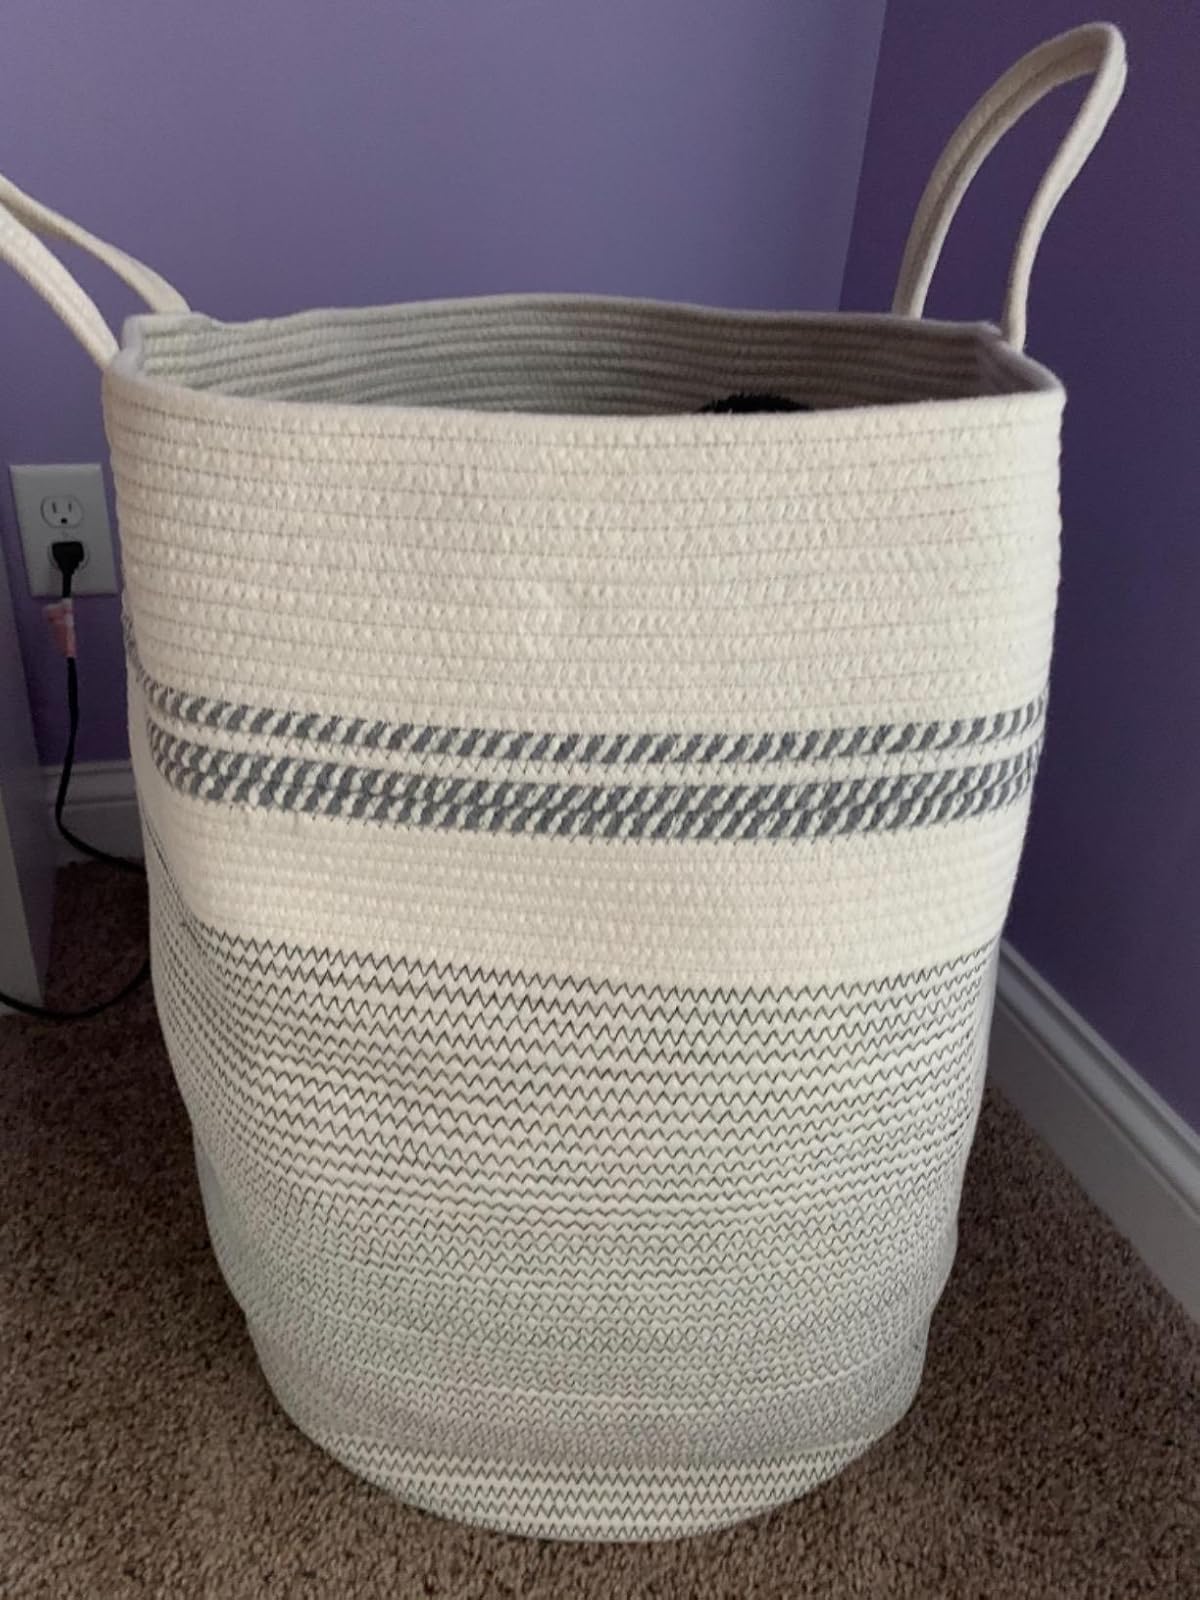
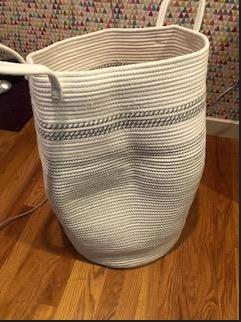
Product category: items_hamper
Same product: yes